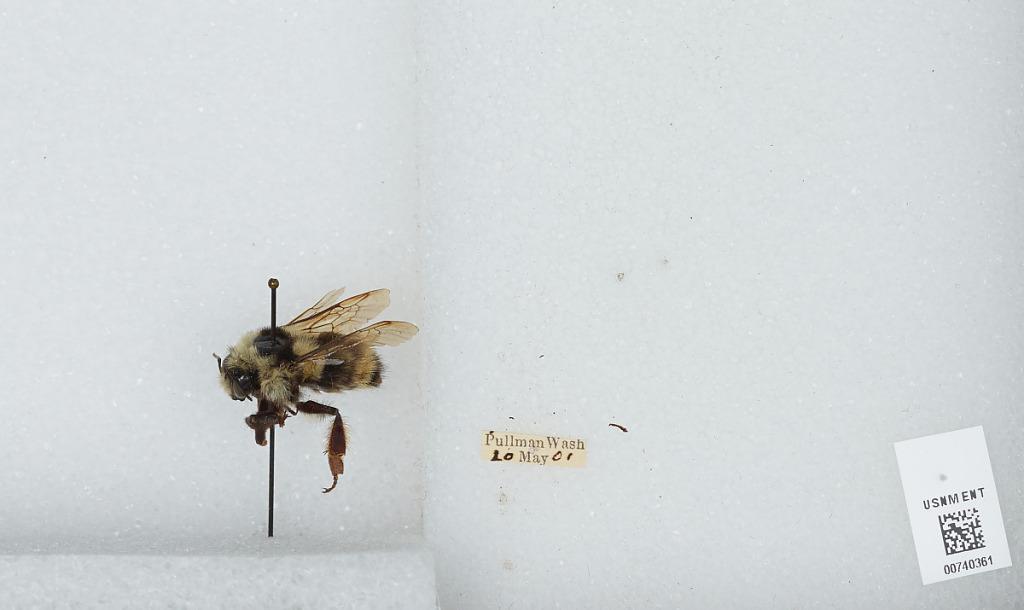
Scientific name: Bombus (Pyrobombus) bifarius Cresson
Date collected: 1901-5-20
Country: United States
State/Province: Washington
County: Whitman
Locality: Pullman
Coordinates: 46.7333, -117.167